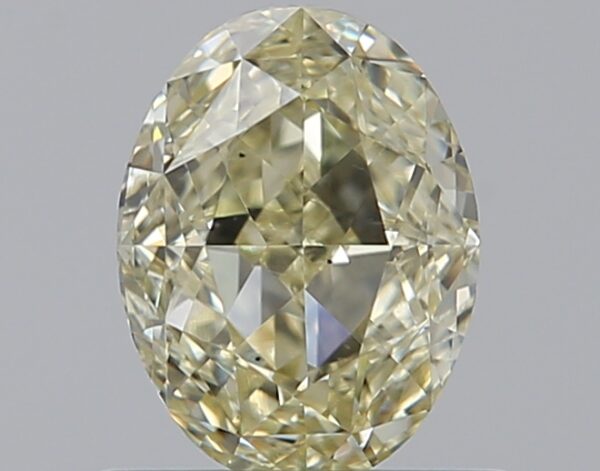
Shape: oval
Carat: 0.7
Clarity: VS2
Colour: Y-Z
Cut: VG
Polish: VG
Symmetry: VG
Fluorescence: N
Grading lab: GIA
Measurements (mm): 6.11 x 4.59 x 3.1